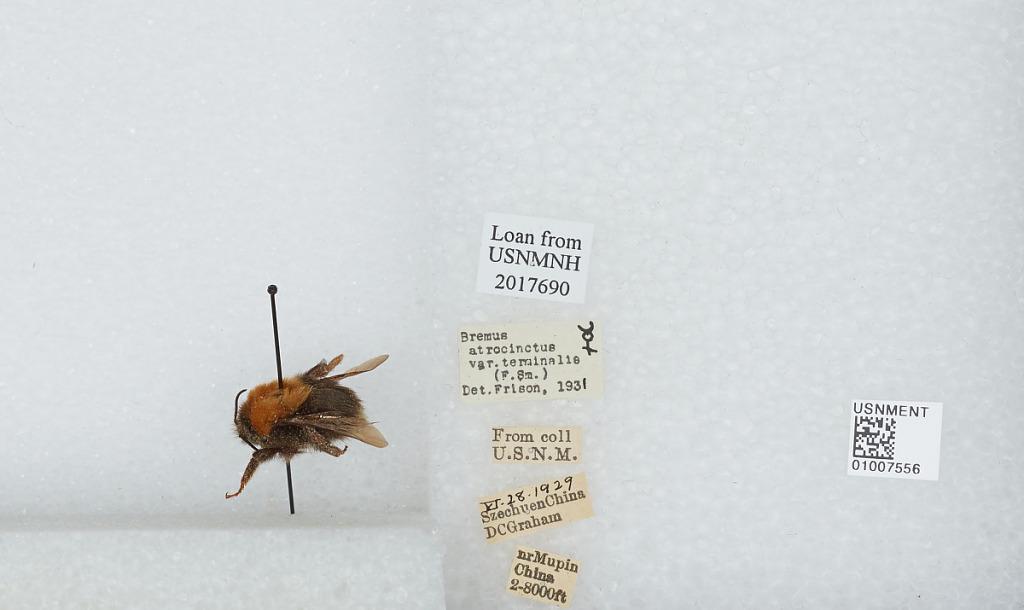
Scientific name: Bombus (Festivobombus) festivus Smith
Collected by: D. Graham
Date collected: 1929-6-28
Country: China
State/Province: Sichuan
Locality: near Muping (formerly Mupin)
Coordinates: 30.3692, 102.814
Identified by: Frison